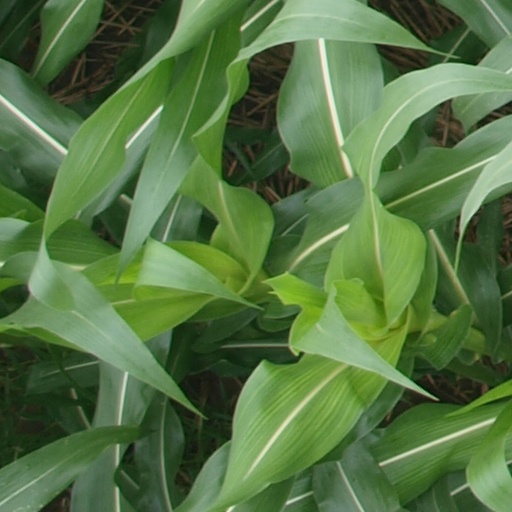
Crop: maize; corn